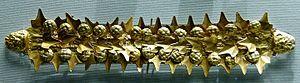
Couronne de feuilles de lierre et de baies, avec une tête de satyre à chaque extrémité. Feuille d'or estampée, œuvre étrusque, 400-350 av. J.-C. Provenance